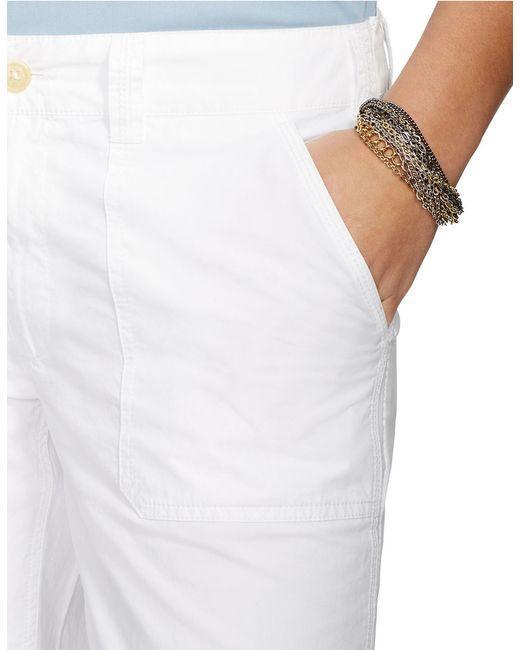
Weiße Baumwollhose mit Tasche für Damen